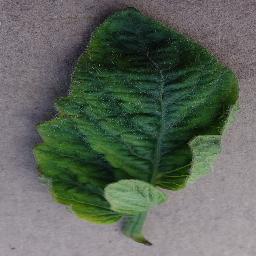
Label: Tomato___Tomato_Yellow_Leaf_Curl_Virus